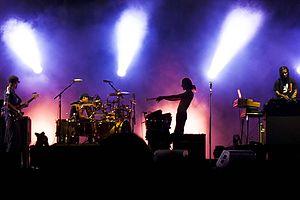
Incubus est un groupe de rock alternatif américan, originaire de Calabasas en Californie. Le groupe comprend actuellement Brandon Boyd, Mike Einziger, Ben Kenney, Jose Pasillas et Chris Kilmore alias DJ Kilmore.